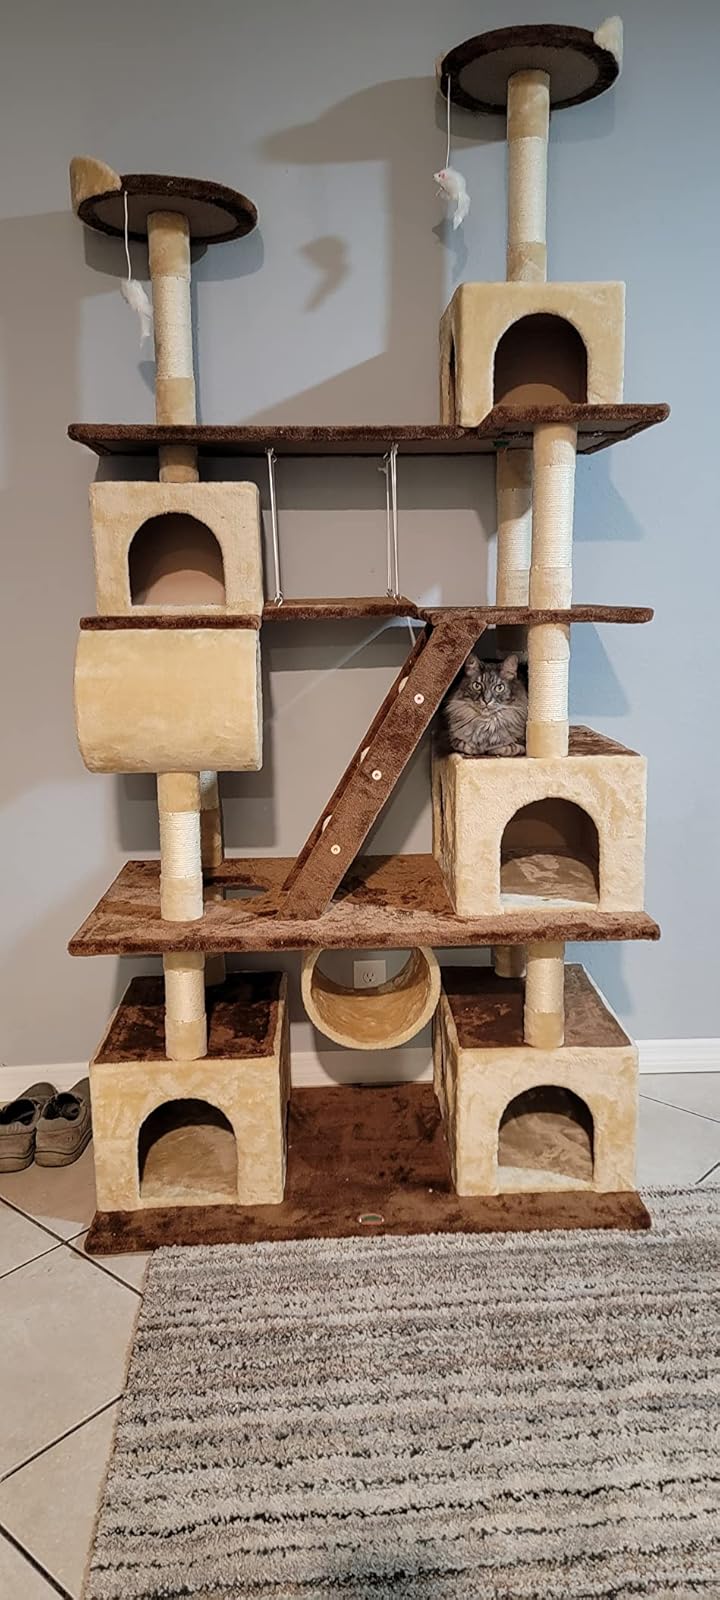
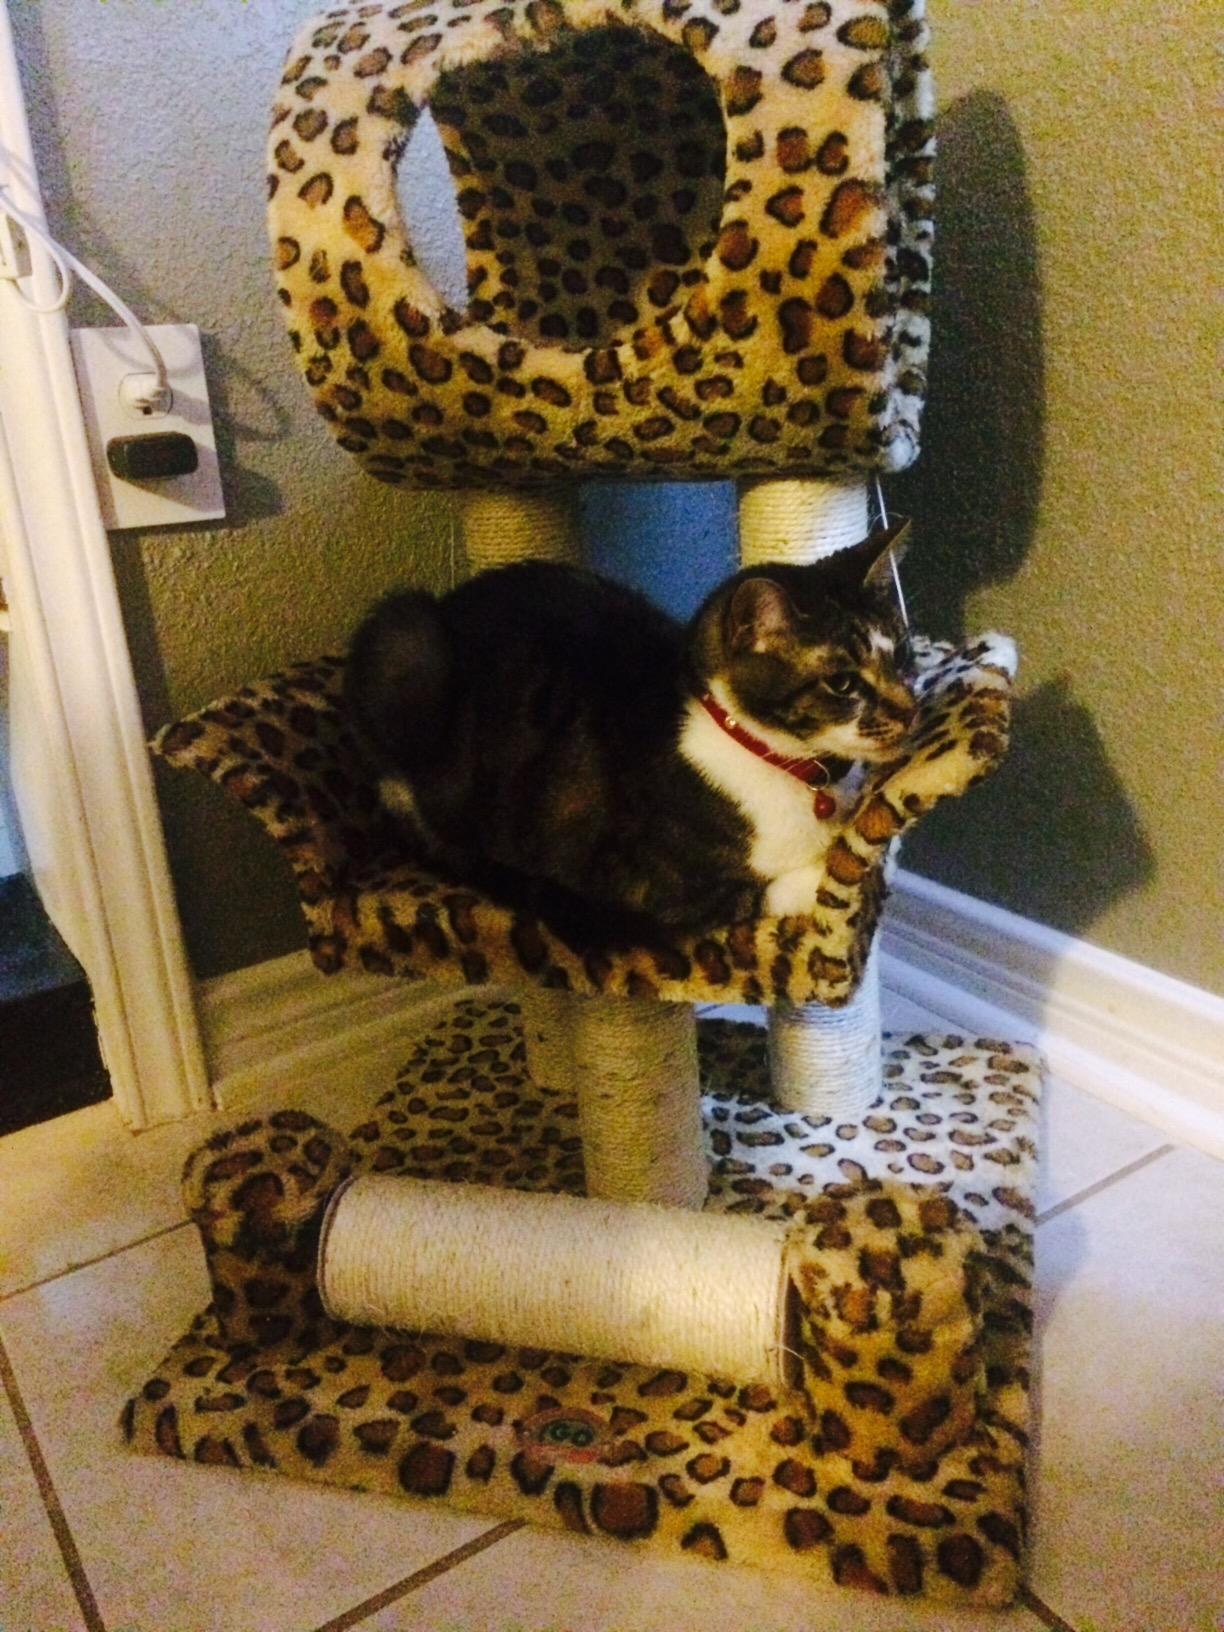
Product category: items_cat tree
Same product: no